Dettmar Cramer

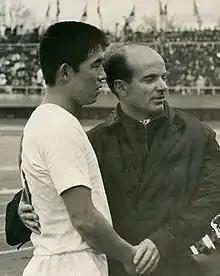
Ryuichi Sugiyama and Cramer at the 1964 Olympics

Known as the "Football Professor", because of his attention to detail and also as "Napoleon" because of his diminutive 1.61 meter stature, Cramer began his career at Viktoria Dortmund and Germania Wiesbaden. The beginning of his managerial career led him to clubs such as Teutonia Lippstadt, VfL Geseke, FC Paderborn, and TuS Eving-Lindenhorst. At the turn of the year 1948–49, Cramer found himself in the service of the German Football Association (DFB) for the first time. Until 1963 he served with the designation as Head Coach for Western Germany under the DFB in Duisburg.